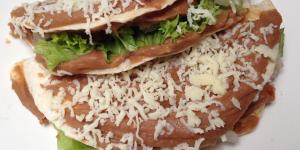
enchiladas de frijol